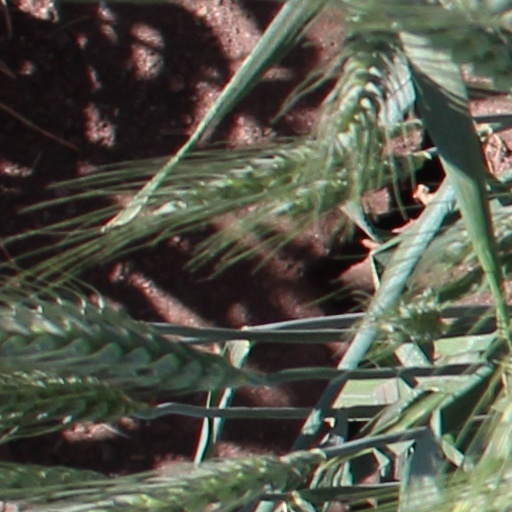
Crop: wheat